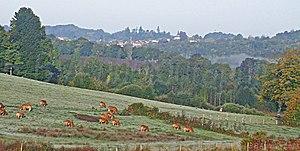
Brillac est une commune du sud-ouest de la France, située dans le nord-est du département de la Charente, en Charente limousine, partie occidentale du Massif central.